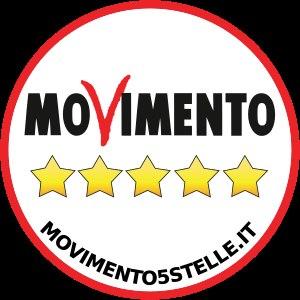
Giuseppe Conte [dʒuˈzɛppe ˈkonte], né le 8 août 1964 à Volturara Appula, est un juriste et homme d'État italien. Politiquement indépendant mais proche du Mouvement 5 étoiles, il est président du Conseil des ministres depuis le 1ᵉʳ juin 2018.